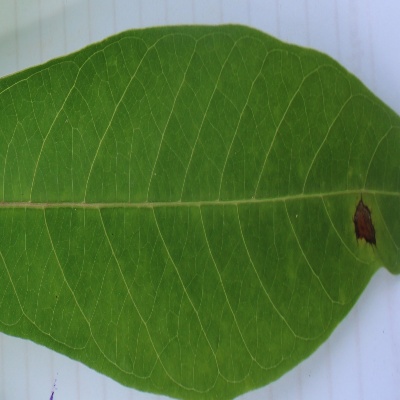
Crop: Cassava
Condition: brown spot